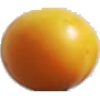
Label: Cherry Wax Yellow 1